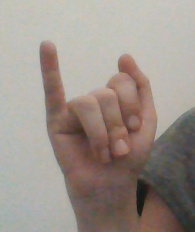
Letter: meem